The Boat Race 1966

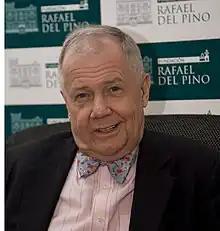
Jim Rogers was Oxford's cox for the race.

Oxford won the toss and elected to start from the Surrey station. Despite the prediction of poor weather and the threat of postponement, the race commenced at the planned time of 4.15pm. Oxford made the better start and were half-a-length up on Cambridge, but with the advantage of the Middlesex bend, the Light Blues were one second behind at the Mile Post. Oxford reacted to a Cambridge push at Harrods Furniture Depository to maintain the lead which they extended to two seconds by Hammersmith Bridge. The Dark Blues continued to contain Cambridge's attempts to reduce the deficit and by Chiswick Steps had clear water with a three-second advantage. Pushing away once again, and with a two-length lead, Oxford's cox Jim Rogers steered them across the Cambridge boat to the Middlesex side, and were ten seconds ahead at Barnes Bridge. Oxford won by lengths in a time of 19 minutes 12 seconds.